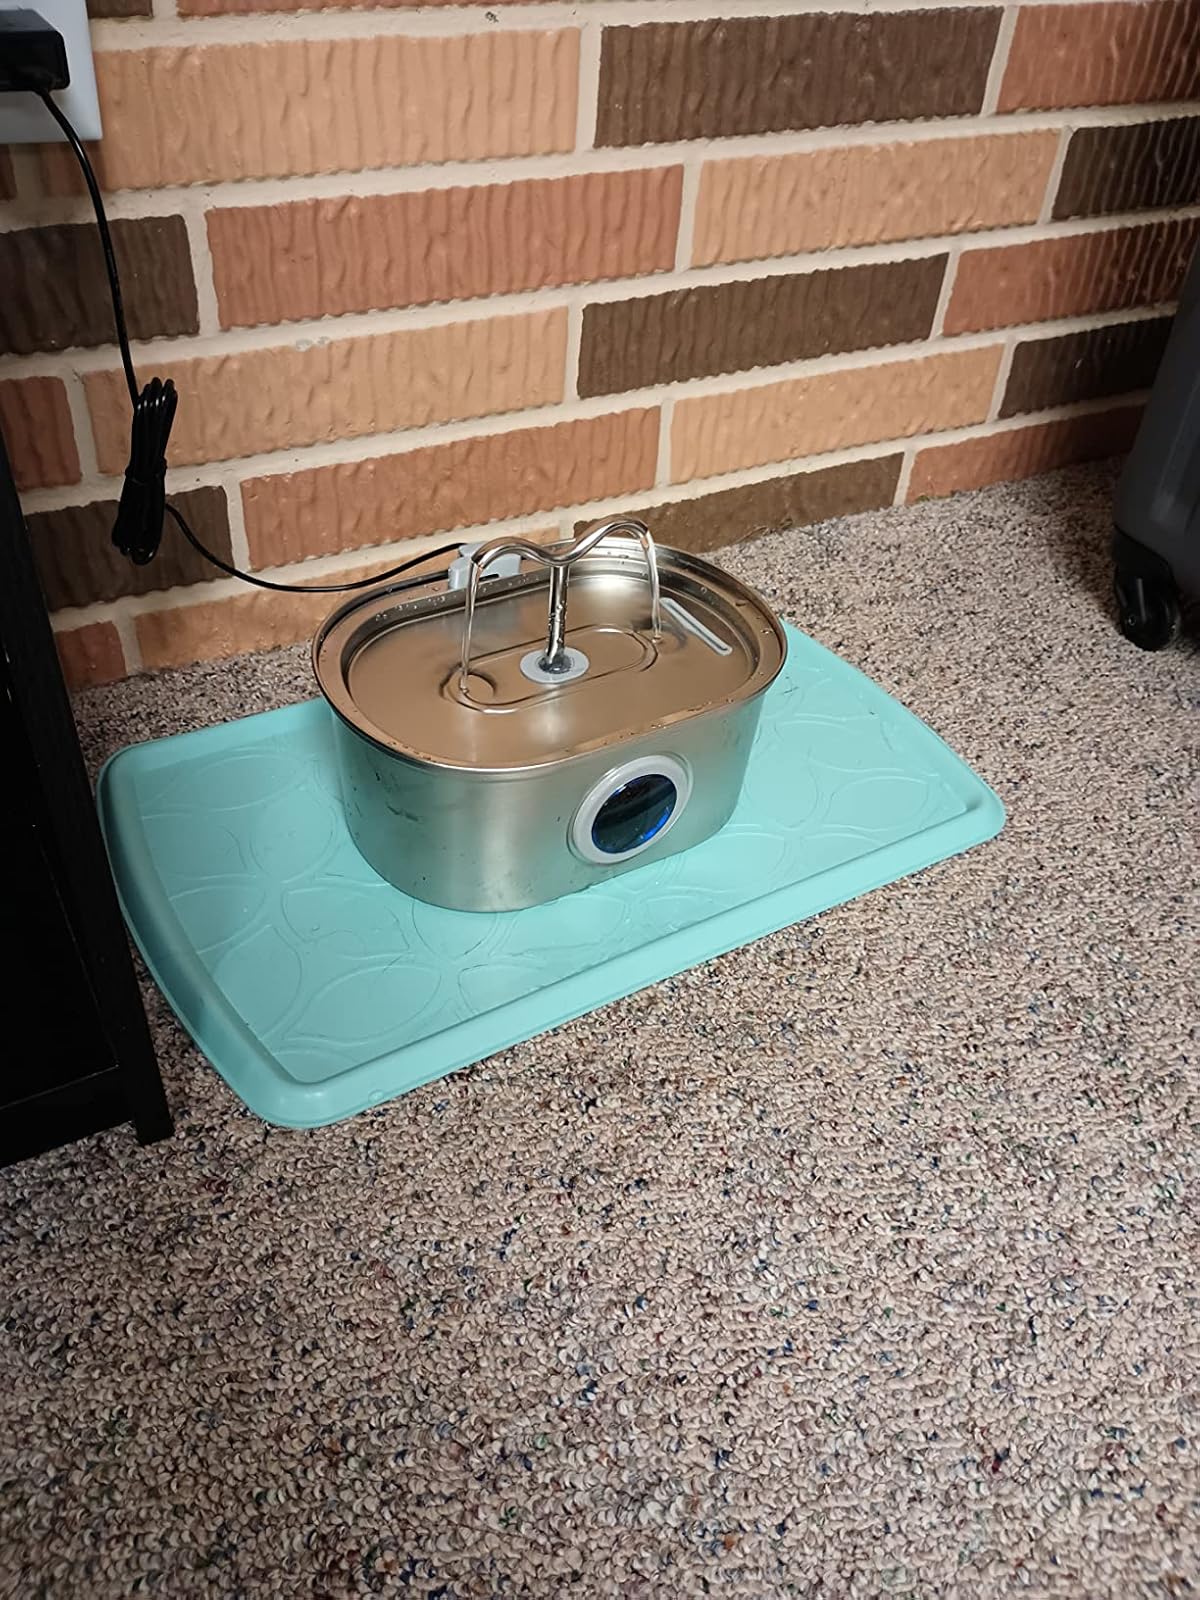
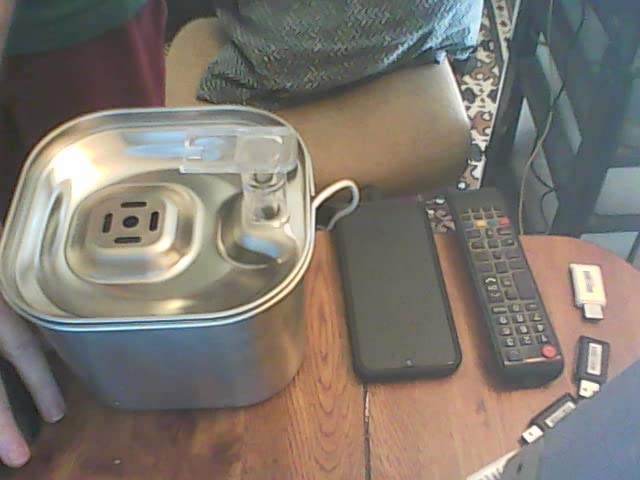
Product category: items_bowl
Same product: no